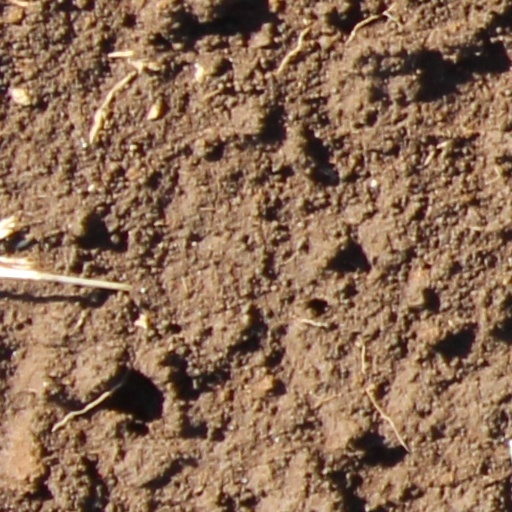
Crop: wheat